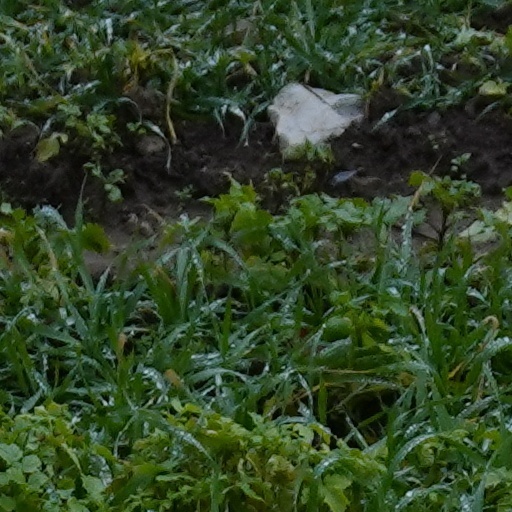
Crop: wheat